Question: Please indicate a possible affordance area of the drink_with_cup that can be used for holding
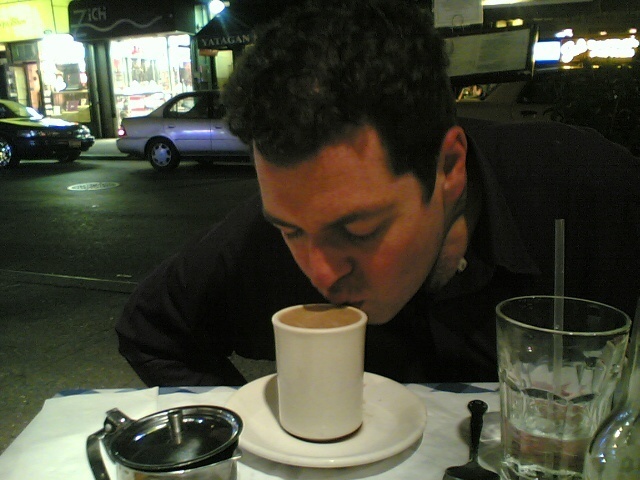
Answer: [497.5, 296, 630.5, 475]